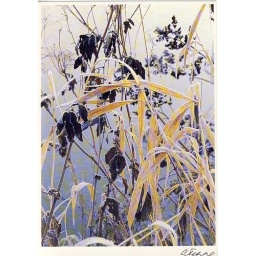
frost on yellow grass by water